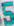
Number: 5